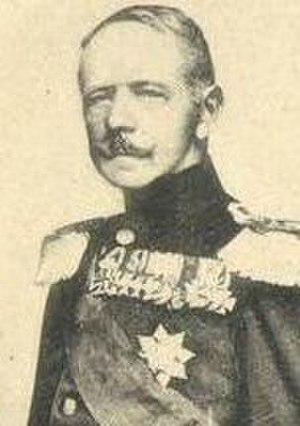
Charles-Alexandre est grand-duc de Saxe-Weimar-Eisenach de 1853 à sa mort.